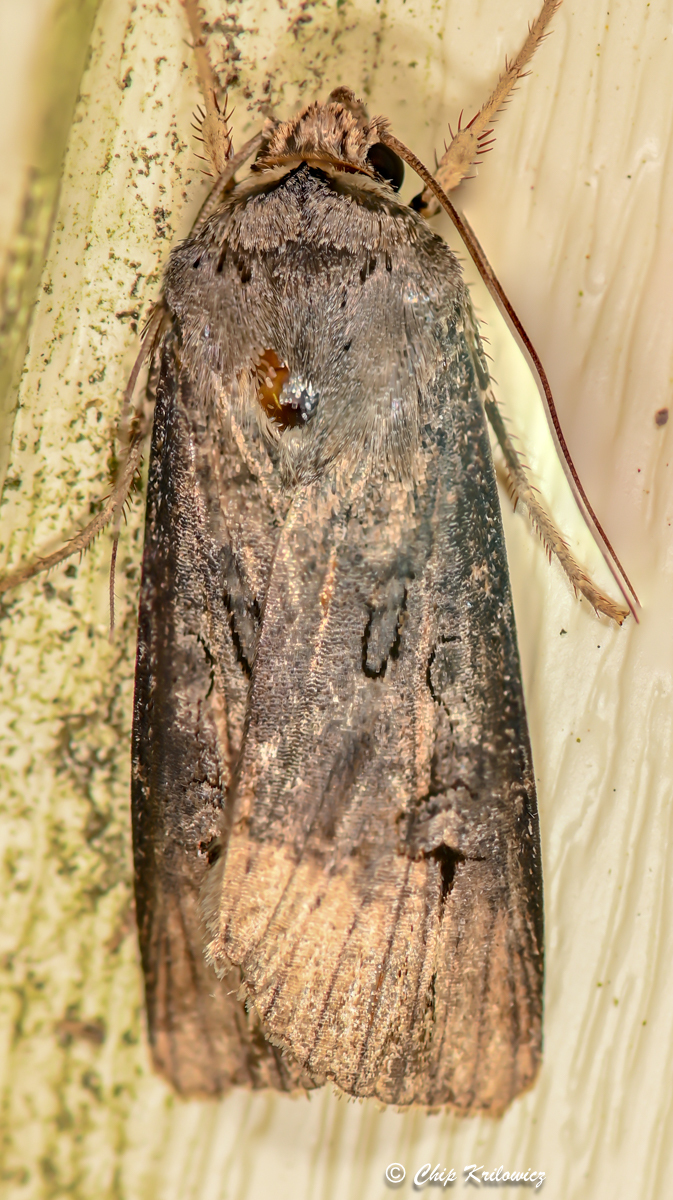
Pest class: cutworms